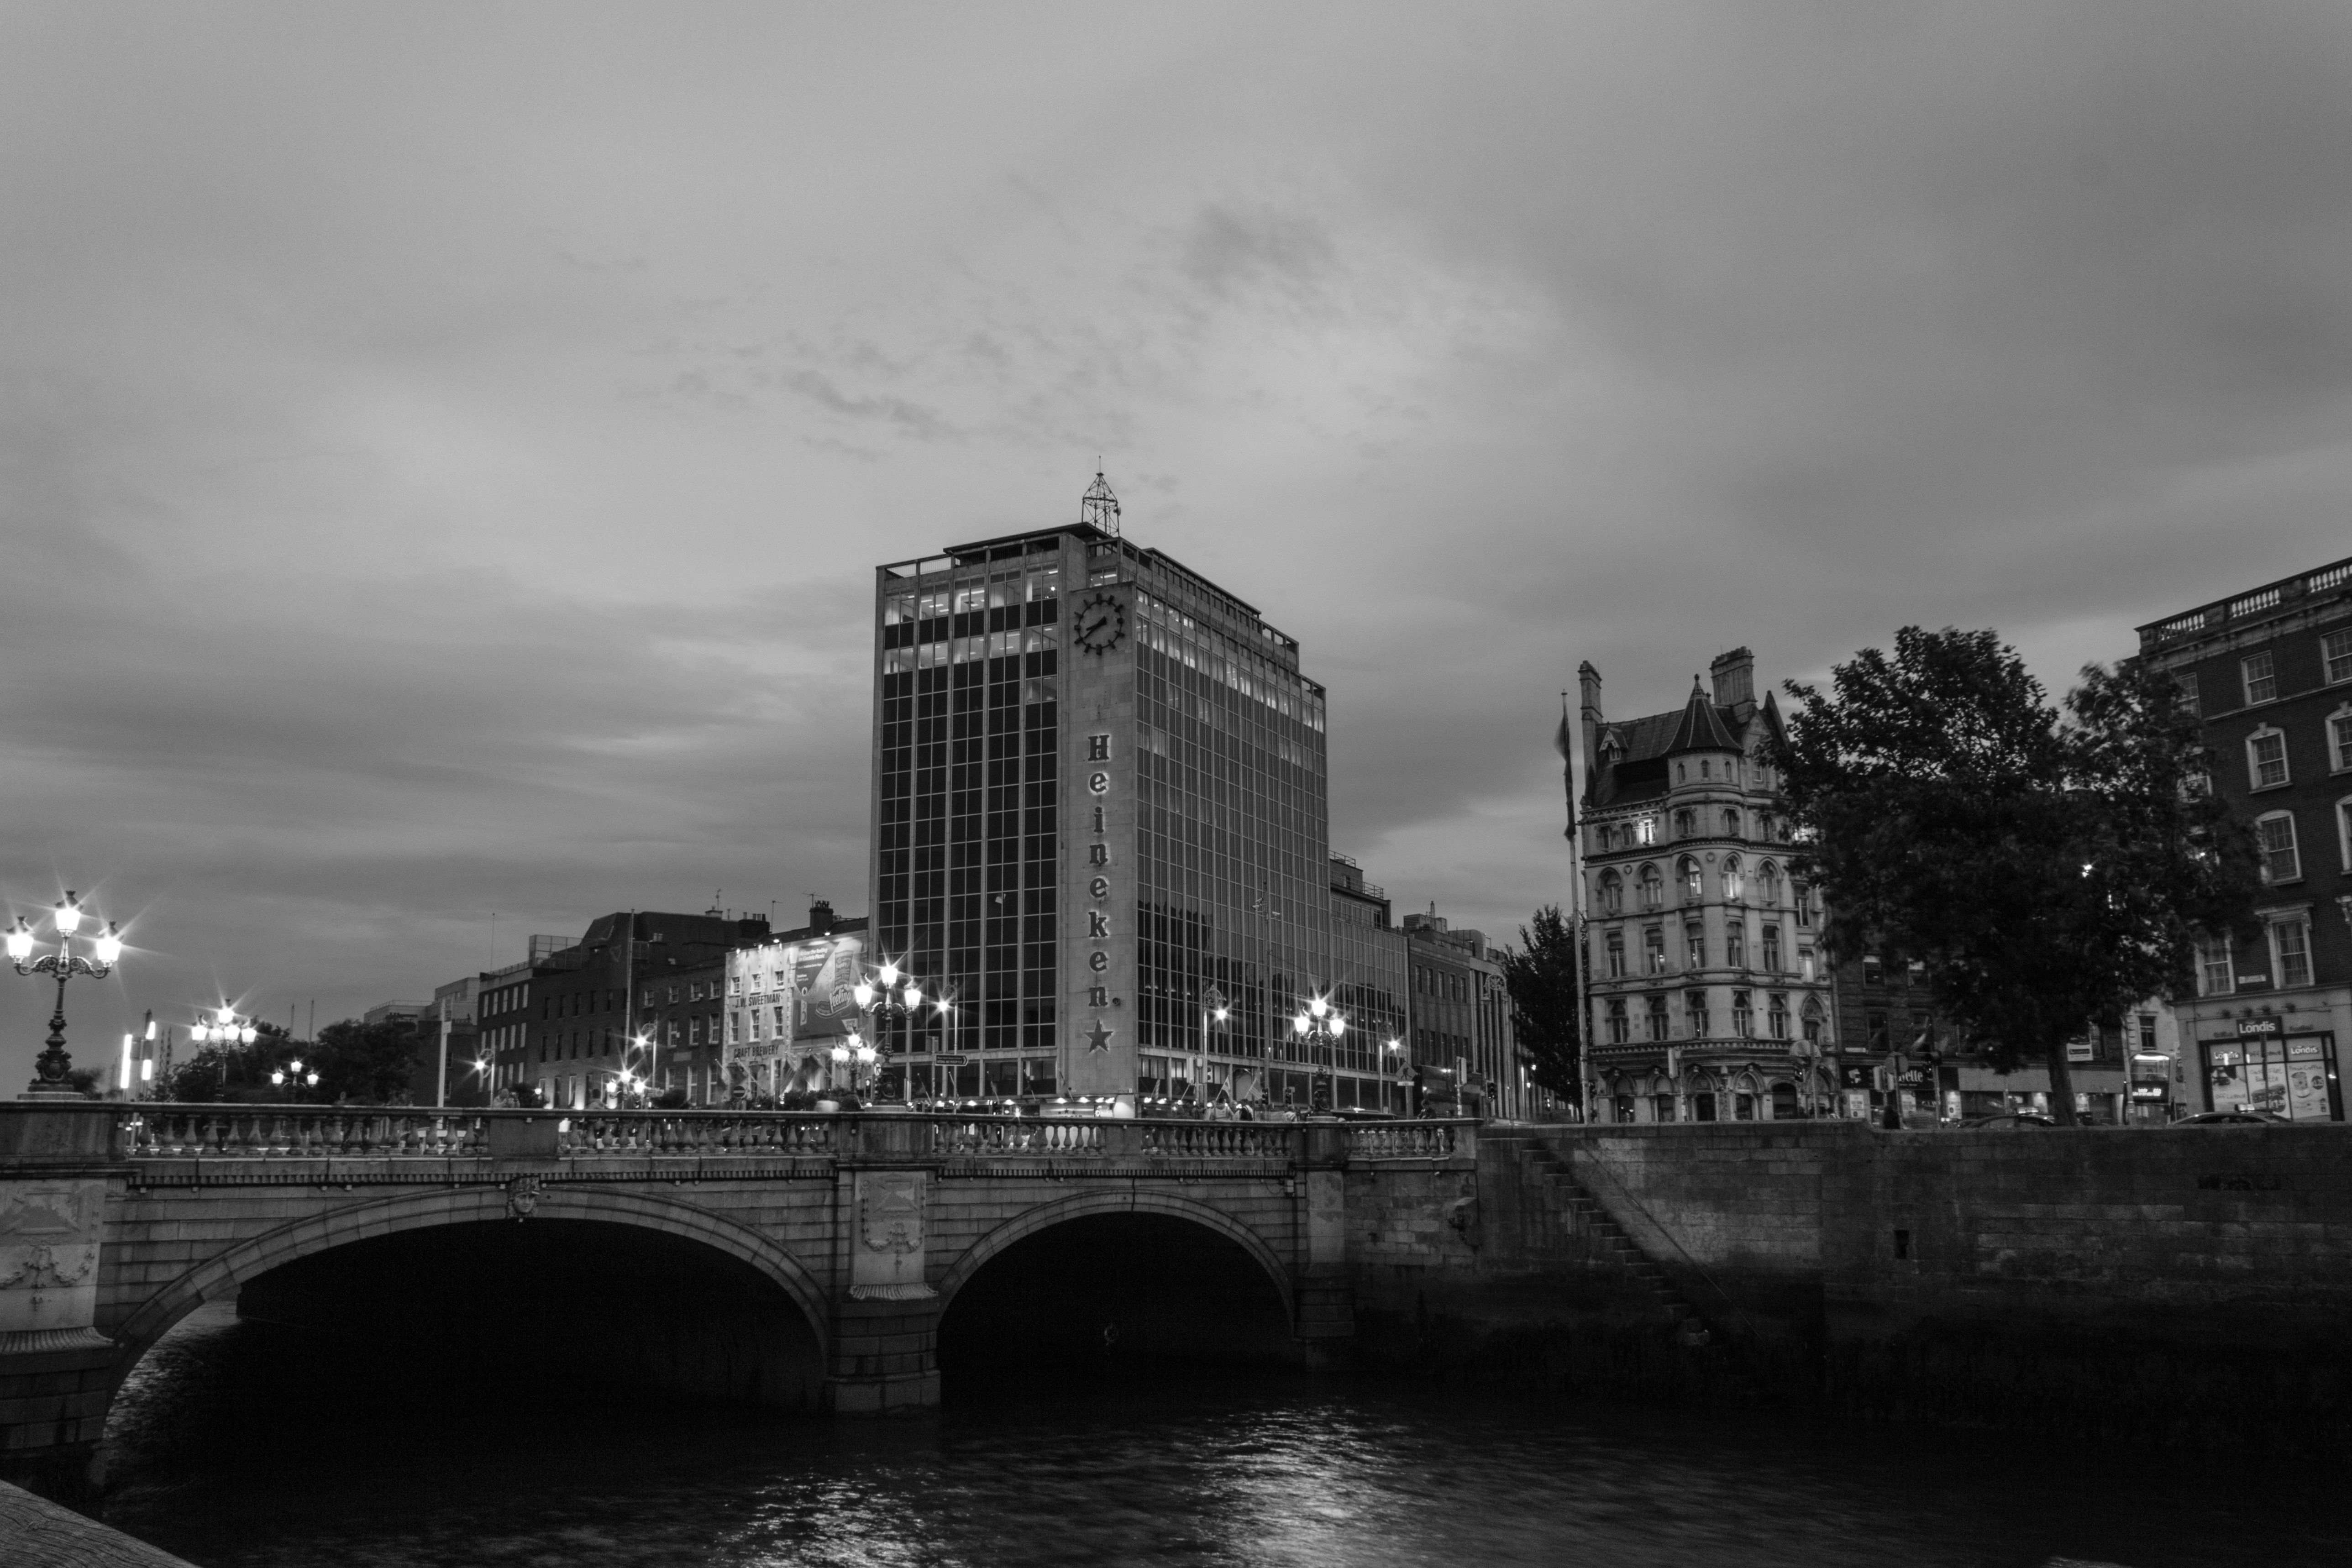
tree, water, cloud, black and white, architecture, sky, bridge, skyline, night, building, city, skyscraper, river, cityscape, downtown, dark, dusk, daytime, evening, reflection, tower, landmark, monochrome, black white, tower block, background image, background, ireland, destination, metropolis, dublin, town center, meteorological phenomenon, urban area, monochrome photography, metropolitan area, fixed link